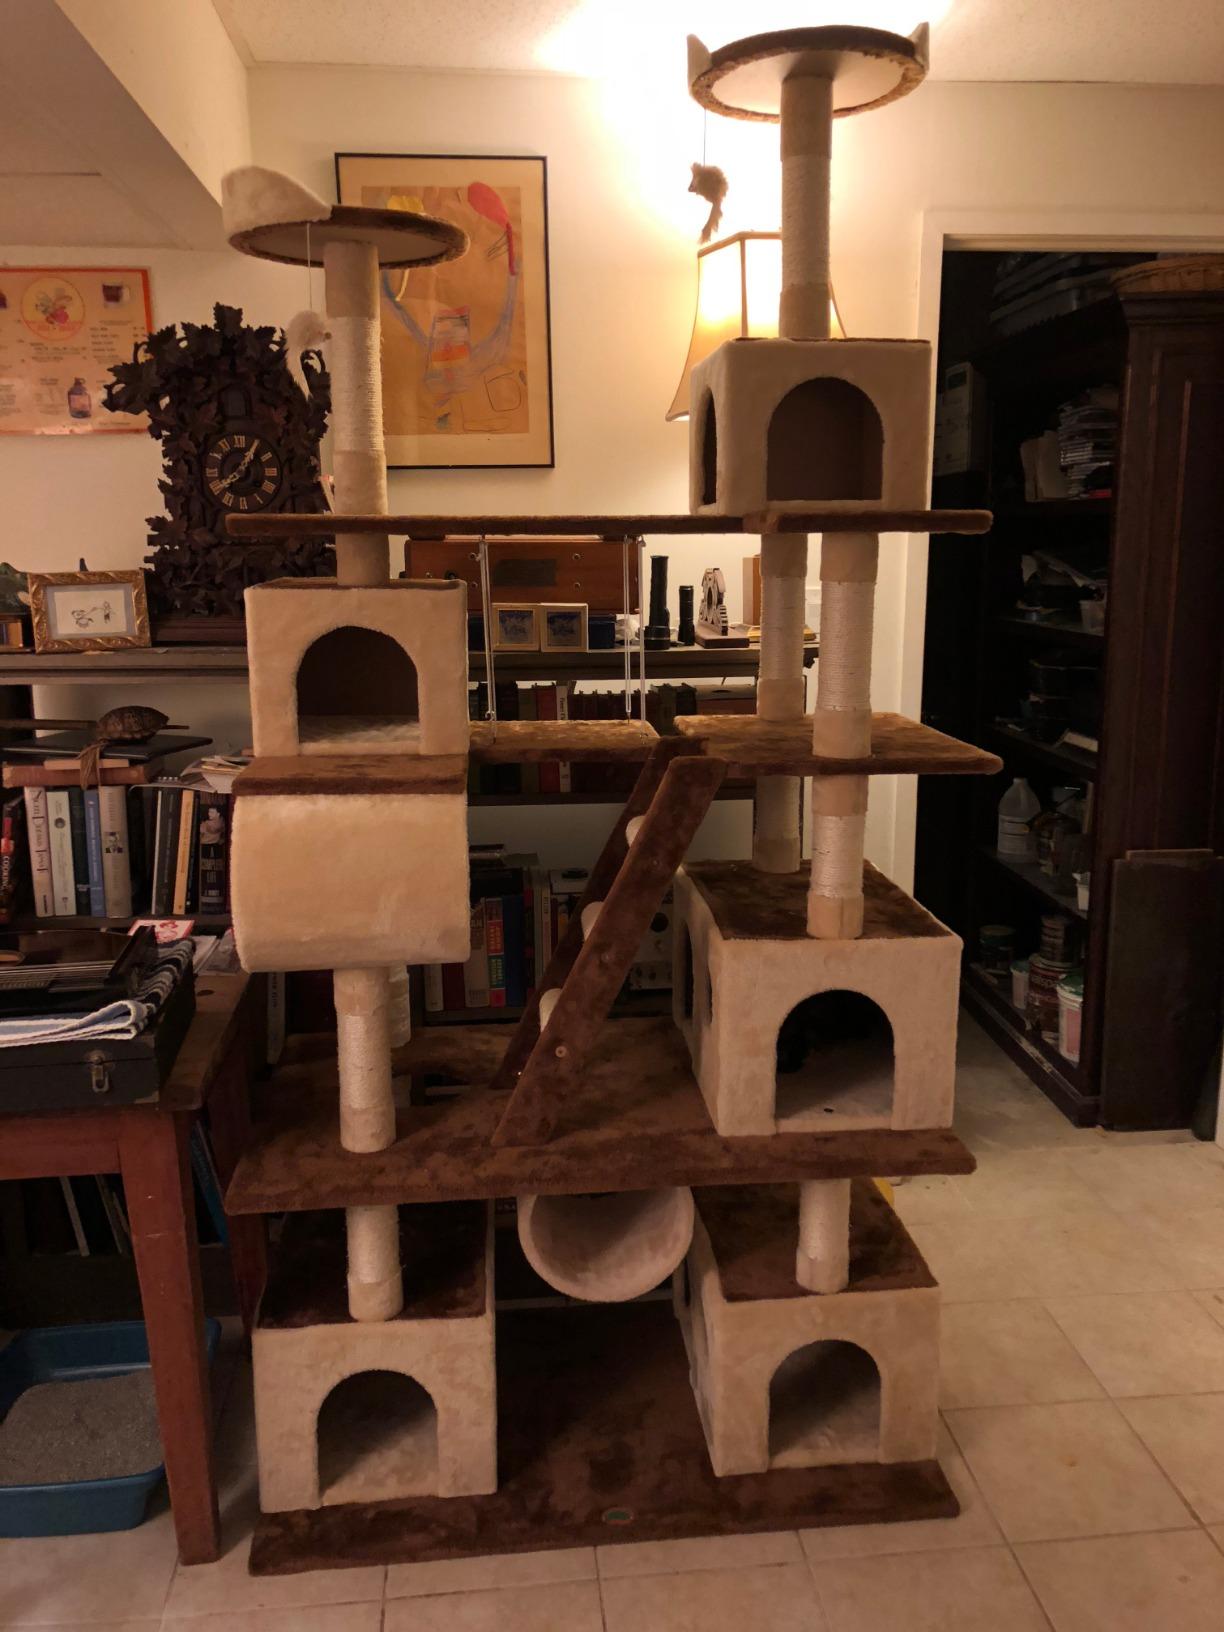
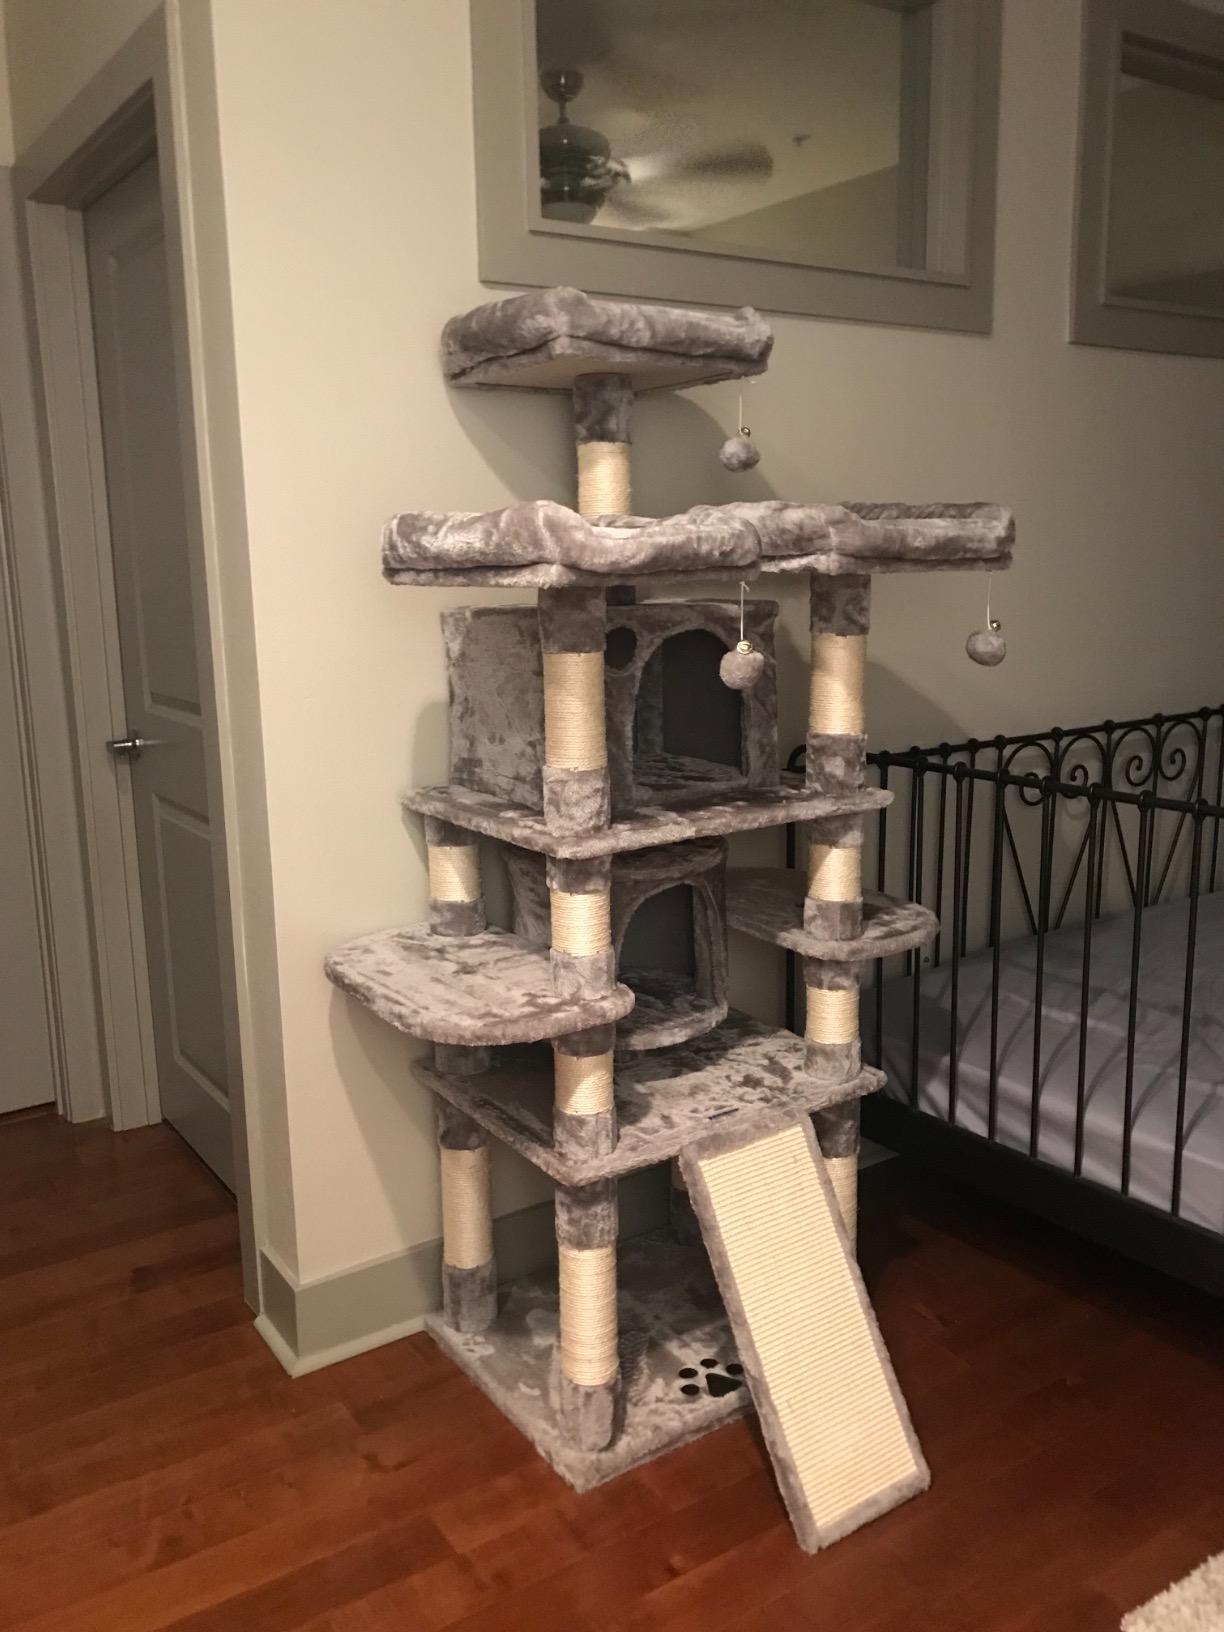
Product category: items_cat tree
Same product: no